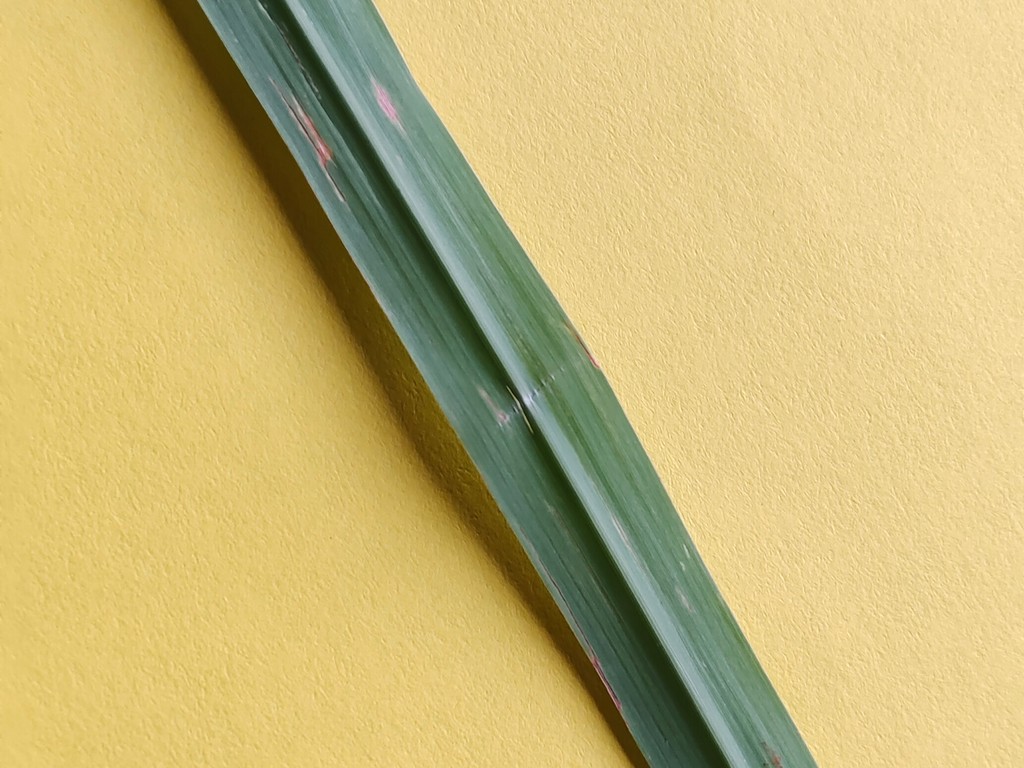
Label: Unhealthy